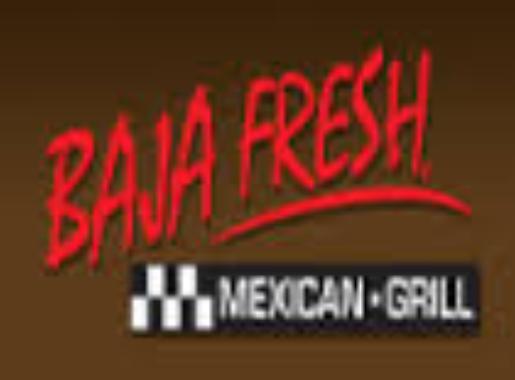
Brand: Baja Fresh
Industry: Food